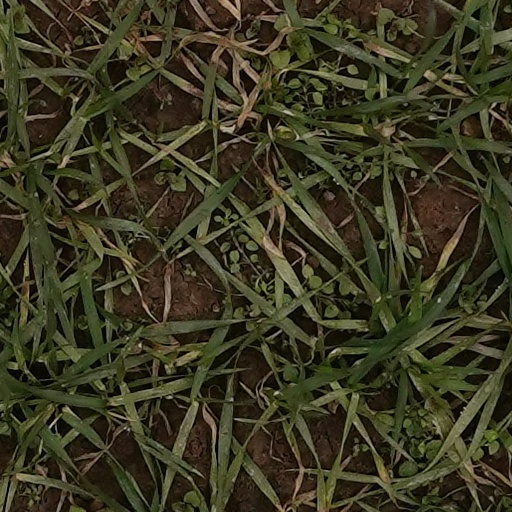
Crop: wheat